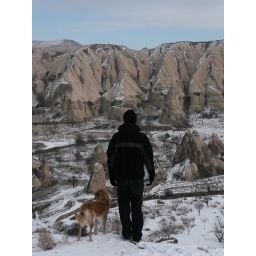
all the cats and dogs in turkey like sam